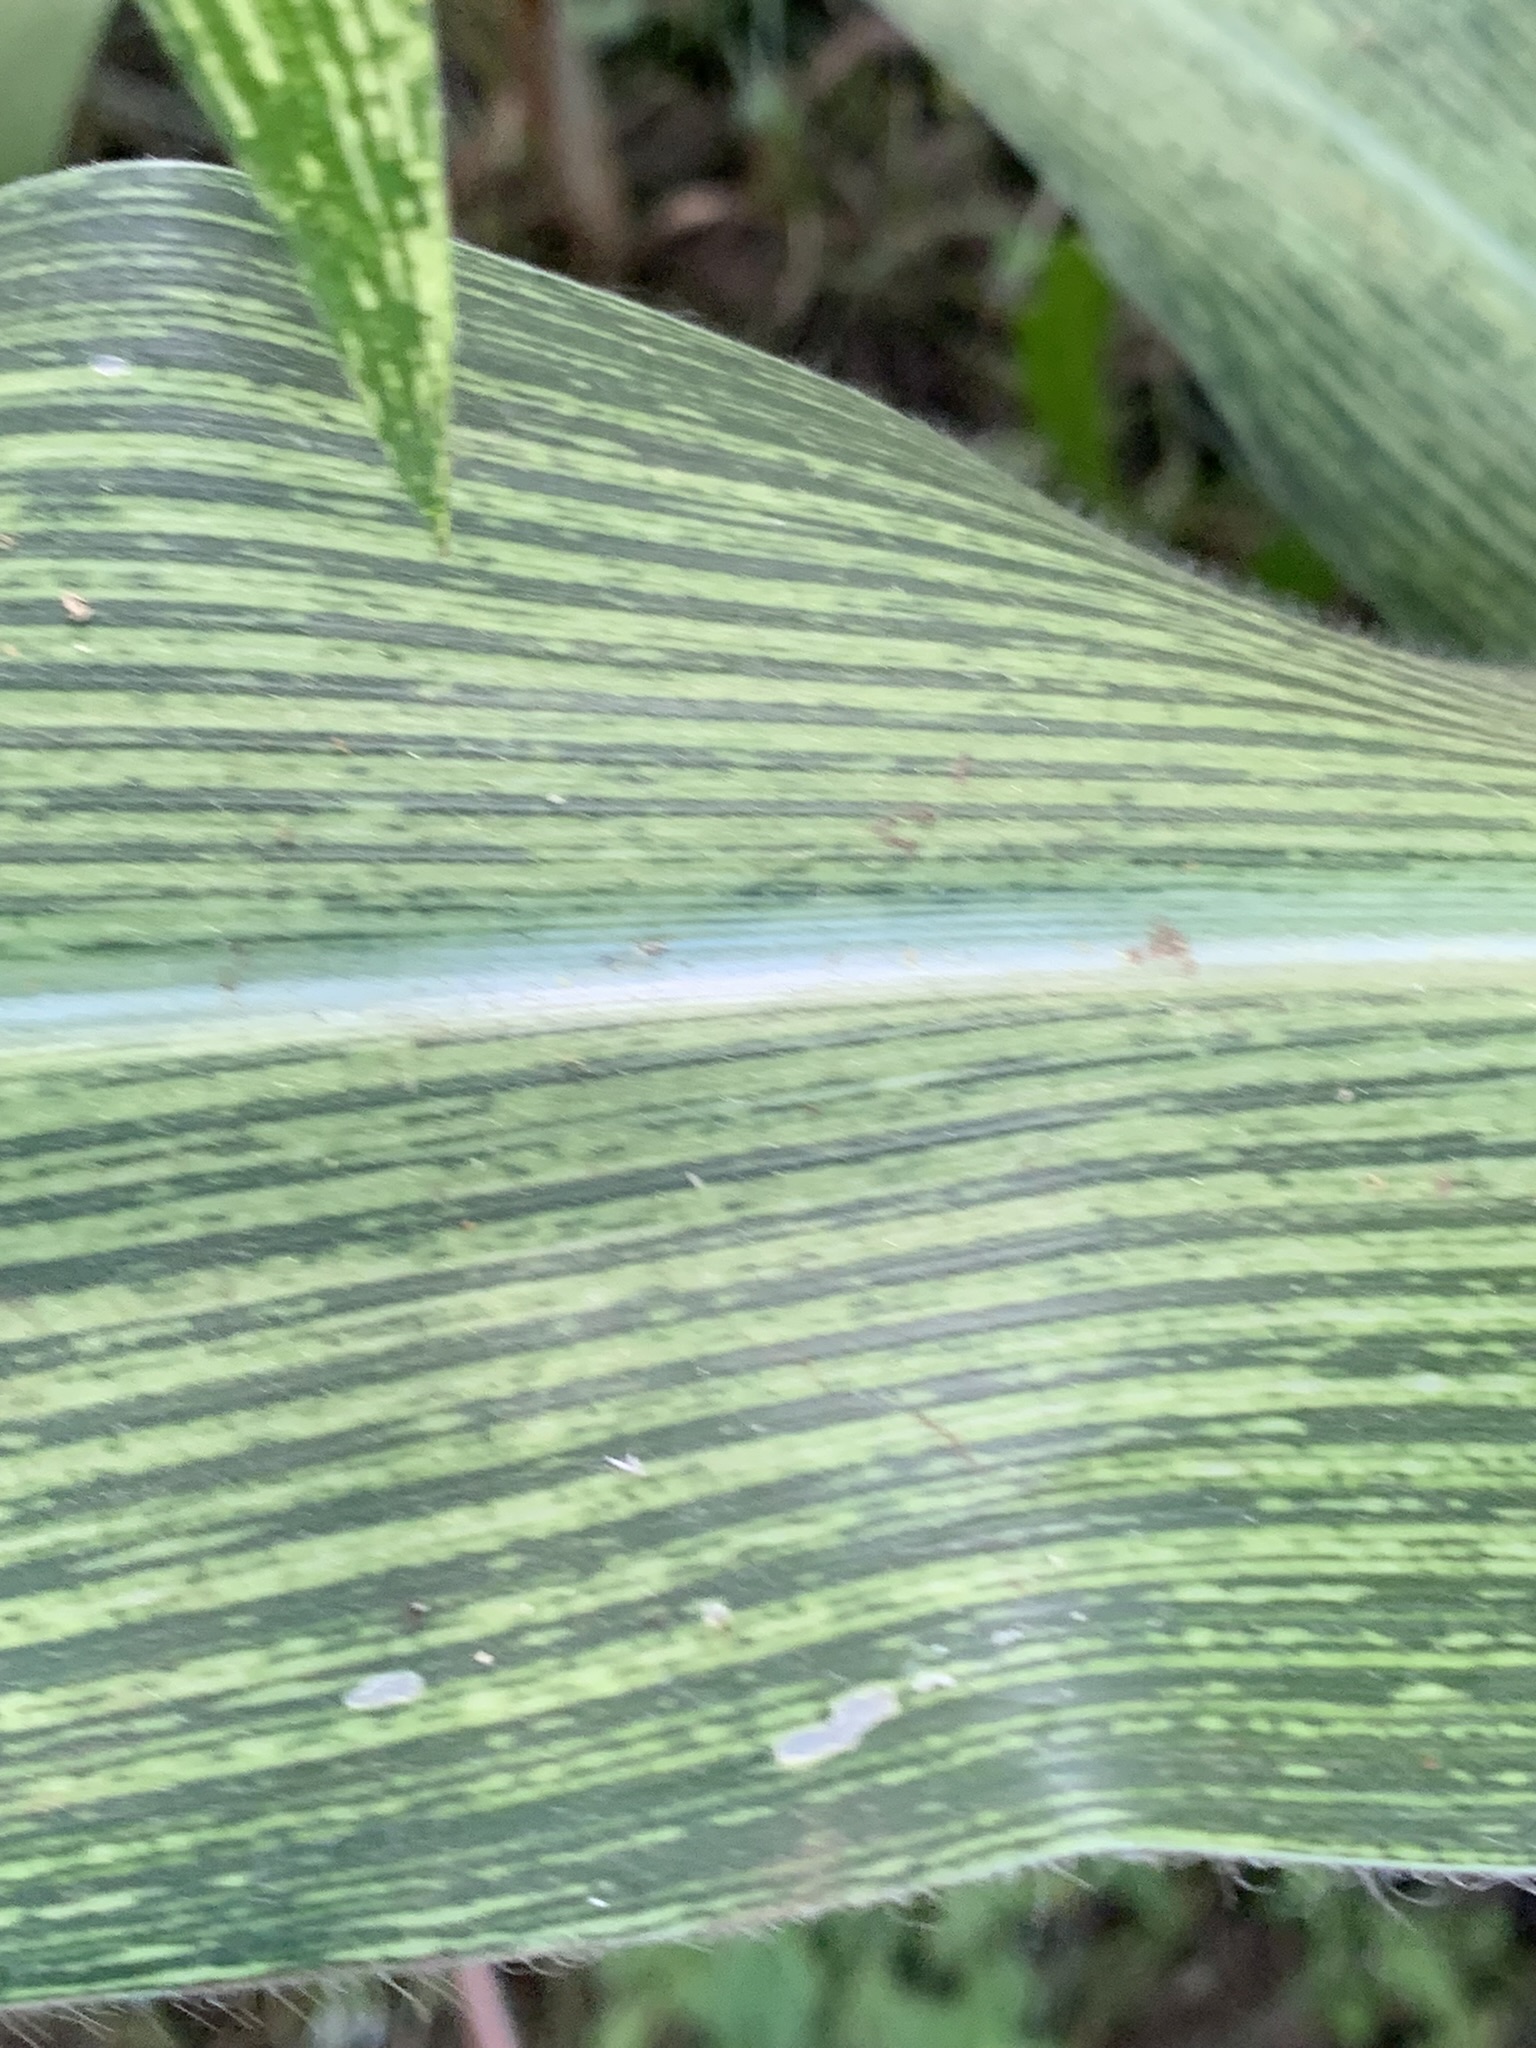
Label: MSV